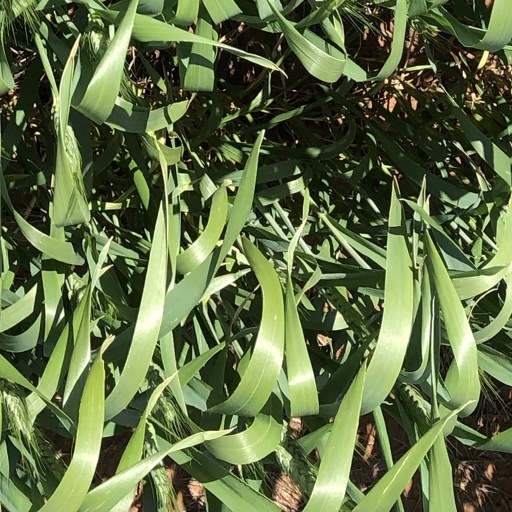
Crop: wheat